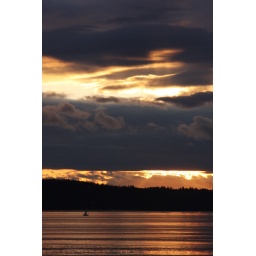
Gorgeous unique cloud formation during sunset. With a well timed sailboat floating by in the distance. Puget Sound, WA